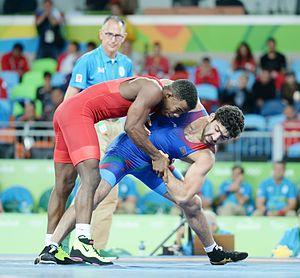
Frank Chamizo Marquez est un lutteur libre cubain naturalisé italien.